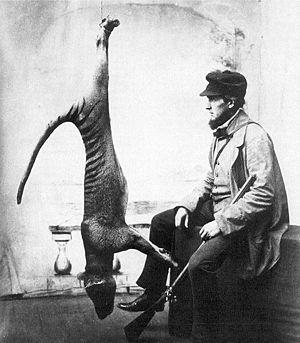
Le thylacine, appelé également loup marsupial, loup de Tasmanie ou encore tigre de Tasmanie, est un mammifère marsupial carnivore de la taille d’un loup, au pelage tigré. Depuis 1936, l’espèce est considérée comme éteinte ; cependant les amateurs de cryptozoologie espéraient prouver la présence de thylacines en Tasmanie en 2013, puis plus récemment en 2017 et en 2018.
Le koala, appelé aussi Paresseux australien, est une espèce de marsupial arboricole herbivore endémique d'Australie et le seul représentant encore vivant de la famille des Phascolarctidés. On le trouve dans les régions côtières de l'Australie méridionale et orientale, d'Adélaïde à la partie sud de la péninsule du cap York. Les populations s'étendent aussi sur des distances considérables dans l'arrière-pays australien, là où l'humidité est suffisante pour le maintien de forêts. Les koalas d'Australie-Méridionale furent exterminés au début du XXᵉ siècle, mais cet État fédéré a depuis été repeuplé grâce à des transferts du Victoria. Cet animal n'était plus présent ni en Tasmanie, ni en Australie-Occidentale, mais il y a été réintroduit.